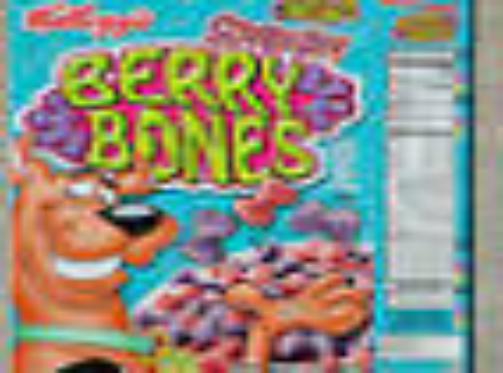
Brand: Berry Bones Scooby-Doo
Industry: Food